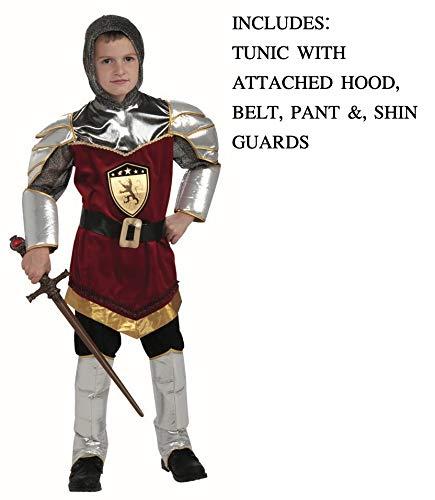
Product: Forum Novelties Dragon Slayer Costume, Child's Large
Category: Toys & Games | Dress Up & Pretend Play | Costumes
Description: Become the dragon slayer with included tunic with attached hood, belt, pants, and shin guards.
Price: $32.98
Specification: ProductDimensions:21x17.5x4inches|ItemWeight:9.6ounces|ShippingWeight:9.6ounces(Viewshippingratesandpolicies)|DomesticShipping:ItemcanbeshippedwithinU.S.|InternationalShipping:ThisitemcanbeshippedtoselectcountriesoutsideoftheU.S.LearnMore|ASIN:B0050P1HSO|Californiaresidents:ClickhereforProposition65warning|Itemmodelnumber:66932|Manufacturerrecommendedage:4-12years